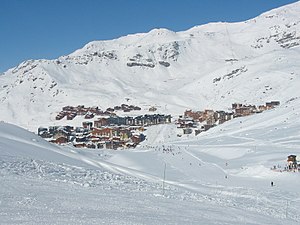
Val Thorens
Val Thorens er en by i Frankrig. Byen ligger i Tarentaise-dalen i Savoie i de franske alper. Byen ligger i kommunen Saint-Martin-de-Belleville i Savoie departementet beliggende i regionen Auvergne-Rhône-Alpes. Hovedbyen i Savoie departementet hedder Chambéry.